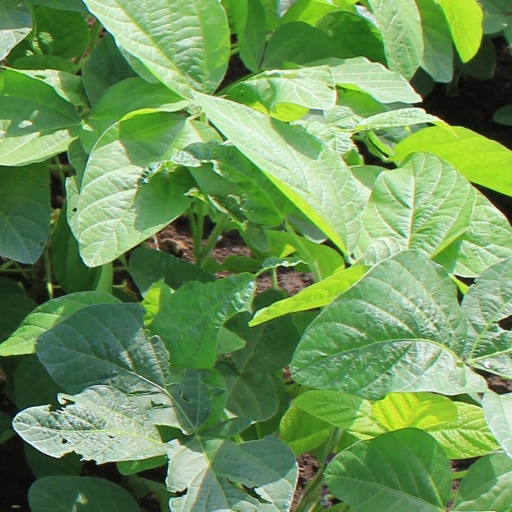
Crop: soybean